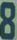
Number: 8